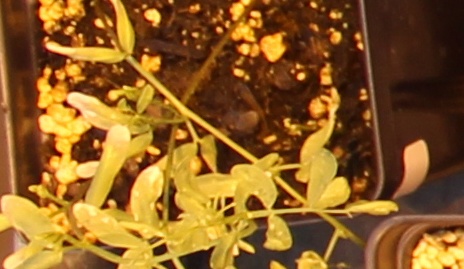
Label: Lentil